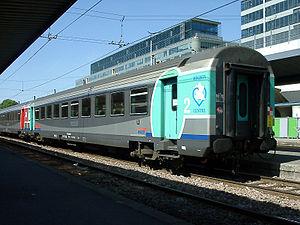
Les voitures Corail sont des voitures voyageurs de la Société nationale des chemins de fer français, mises en service entre 1975 et 1989.
Aqualys était le nom commercial, utilisé de 2000 à 2011, d'une relation ferroviaire entre Paris-Austerlitz, Orléans, Blois et Tours.
On appelle livrée la décoration extérieure d'un matériel roulant ferroviaire. Au cours de son histoire, depuis 1938, la Société nationale des chemins de fer français a utilisé de nombreuses livrées liées aux modes et aux changements de matériels. Certaines sont des essais sans lendemain sur quelques machines, d'autres sont de véritables marqueurs de l'identité de l'entreprise, par exemple la livrée « béton ».